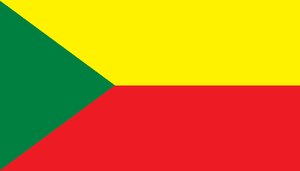
Sígsig est un canton d'Équateur situé dans la province d'Azuay.
Cet article présente une liste des principales villes d'Équateur jusqu'en 2012.